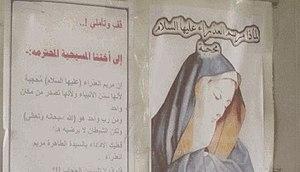
Affiche chrétiennes voile bagdad 2015
Le djihadisme ou jihadisme /d͡ʒiadism/ est une idéologie politique et religieuse islamiste qui prône l'utilisation de la violence afin d'instaurer un État islamique ou de rétablir un califat. Le mot est un néologisme dérivé du terme « djihad », ce qui ne signifie pas pour autant que le djihad, élément important de l'islam, renvoie nécessairement à la violence ou à la guerre. En revanche, le djihadisme, lui, est clairement lié à l'action violente, d'où l'utilisation fréquente de l'expression « terrorisme djihadiste ». Le mot lui-même apparaît dans les années 1980 et prend son essor au tournant du XXIᵉ siècle, après les attentats du 11 Septembre, pour désigner certaines formes de terrorisme islamiste.